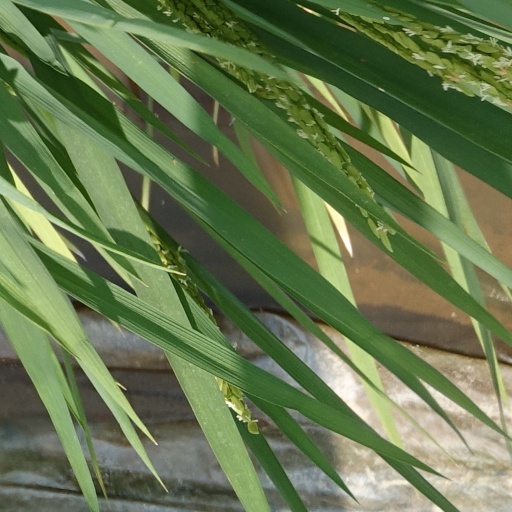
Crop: rice